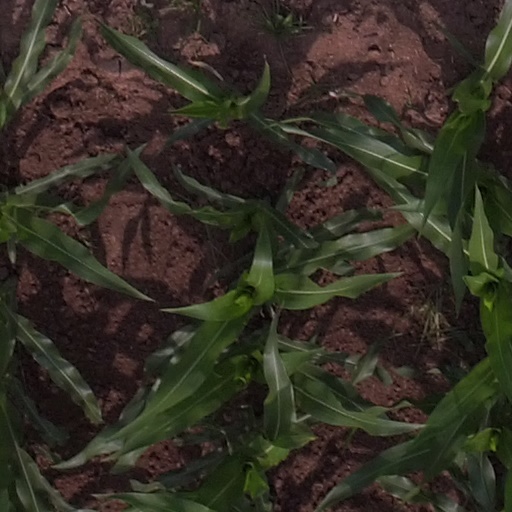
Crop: maize; corn